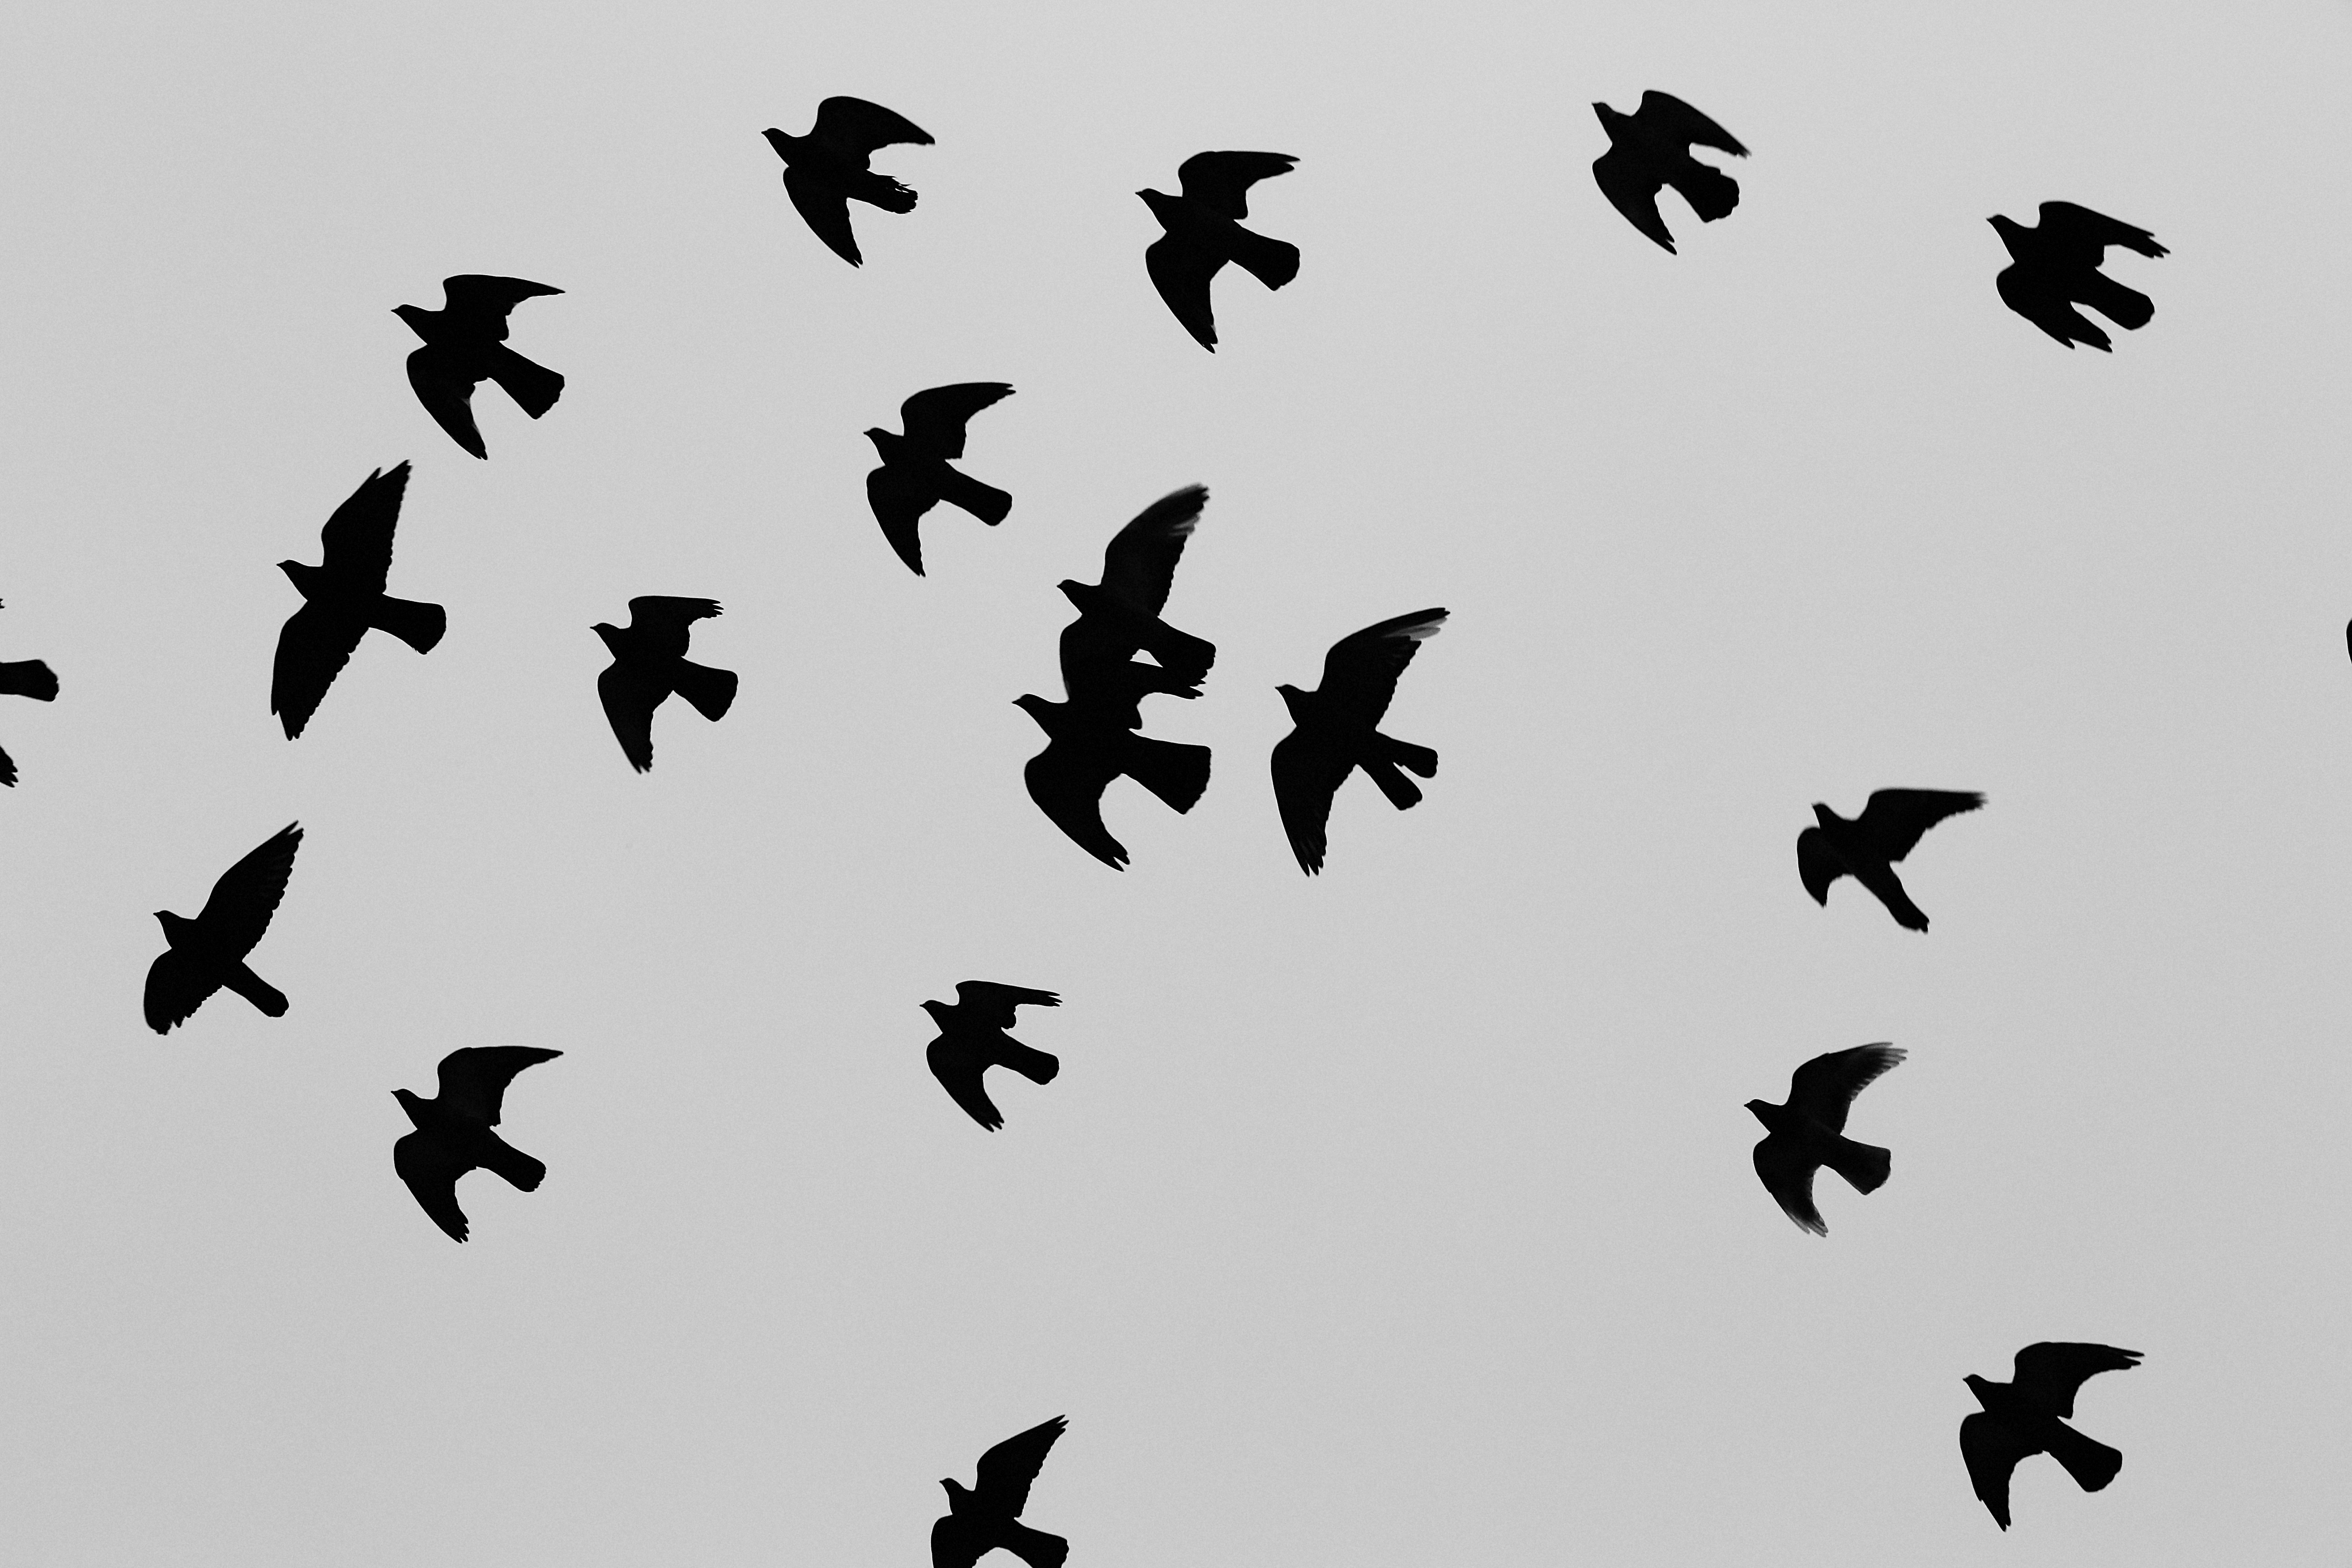
silhouette, bird, wing, black and white, sky, flock, flying, fly, line, flight, peace, freedom, black, monochrome, crow, font, birds, pigeons, illustration, feathers, wings, animals, doves, bird migration, migrating, monochrome photography, perching bird, animal migration, crow like bird